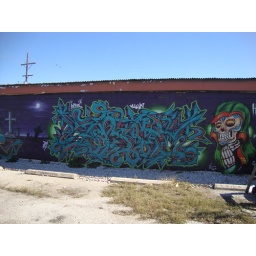
wut the wall should have looked like but a damn car in the way